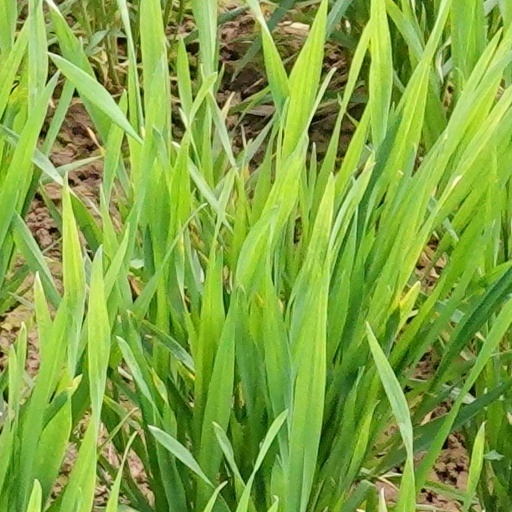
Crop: wheat